Angela Bassett

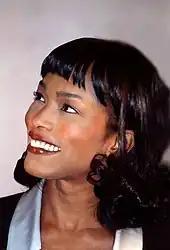

Bassett starred in three films in 1995, which received varying reviews: "Vampire in Brooklyn", "Strange Days", and "Waiting to Exhale". (For the latter she worked with author Terry McMillan, who had written the book of the same title that was adapted for film.) In "Strange Days", Bassett played Lornette "Mace" Mason, a chauffeur and bodyguard. In "Vampire in Brooklyn", she played Rita Veder, a tortured cop with a dark secret. She was excited to work with Eddie Murphy in the film, and director Wes Craven. Bassett had previously worked with Craven on television shows. Bassett's character in "Waiting to Exhale", Bernadine Harris, is betrayed by her husband. In revenge she sets fire to his entire wardrobe and vehicle, then sells what is left for one dollar. Bassett described the scene and her character in this film to the "Orlando Sentinel" as follows: "The thing is that my character is thinking about how her husband has left her. I have a cigarette in one hand, and I'm drinking. Basically, the four of us are sitting there talking about men and having some fun."